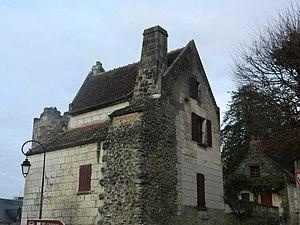
Porte Poitevine et la tour d'enceinte, ou Maillet, Monument historique de Loches This building is indexed in the Base Mérimée, a database of architectural heritage maintained by the French Ministry of Culture,
Ce tableau présente la liste de tous les monuments historiques classés ou inscrits dans la ville de Loches, Indre-et-Loire, en France.
La porte Poitevine est une ancienne porte percée dans la partie méridionale de l'enceinte protégeant la partie basse de la ville française de Loches dans le département d'Indre-et-Loire.